George Mason University

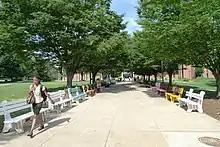
Benches painted by students outside the Fenwick Library

The campus is served by the Washington Metro's Orange and Silver lines at the Virginia Square–GMU station, a campus shuttle service, and Metrobus, Arlington Transit (ART), and OmniRide buses.